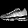
Label: Sneaker